Pedro Nolasco Vergara Albano

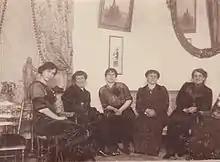
His granddaughter Correa Vergara

Pedro Nolasco Vergara Albano was an "estanquero", also referred to as "los de Portales", a conservative Chilean political group, that organized around the figure of Diego Portales, and a key actor in implementing this group in Talca. He was also a farmer, one of the major landowners of the province, owning the following irrigated fields: Estate "Los Libros", of 197 blocks (330.96 hectare); estate "Las Doscientas", with 870 blocks (1461.60 hectares), and estate "Libún", of 606 blocks (1018.08 hectares), and large portions of fincas in the precordillera. He also had over 34,000 head of cattle. After he became blind in 1859, he trusted the management of his farm business to his son in law Vicente Correa Albano.